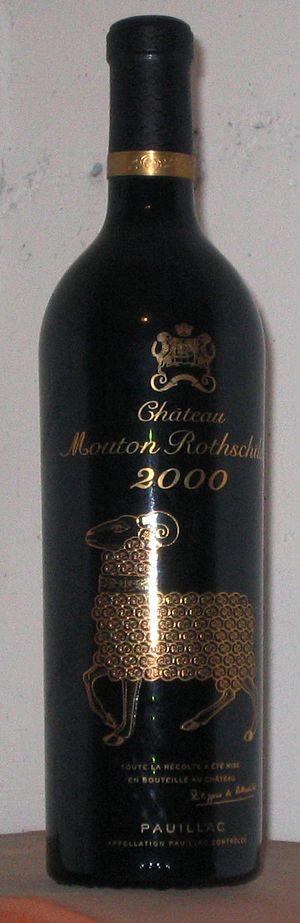
Château Mouton Rothschild est un domaine viticole réputé du Médoc, situé dans la commune de Pauillac. Il produit l'un des vins de Bordeaux les plus prestigieux, en appellation pauillac. Second grand cru dans la Classification officielle des vins de Bordeaux de 1855, il est le seul vin dont le classement est modifié, passant Premier grand cru en 1973.